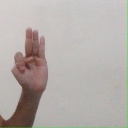
अक्षर: भ